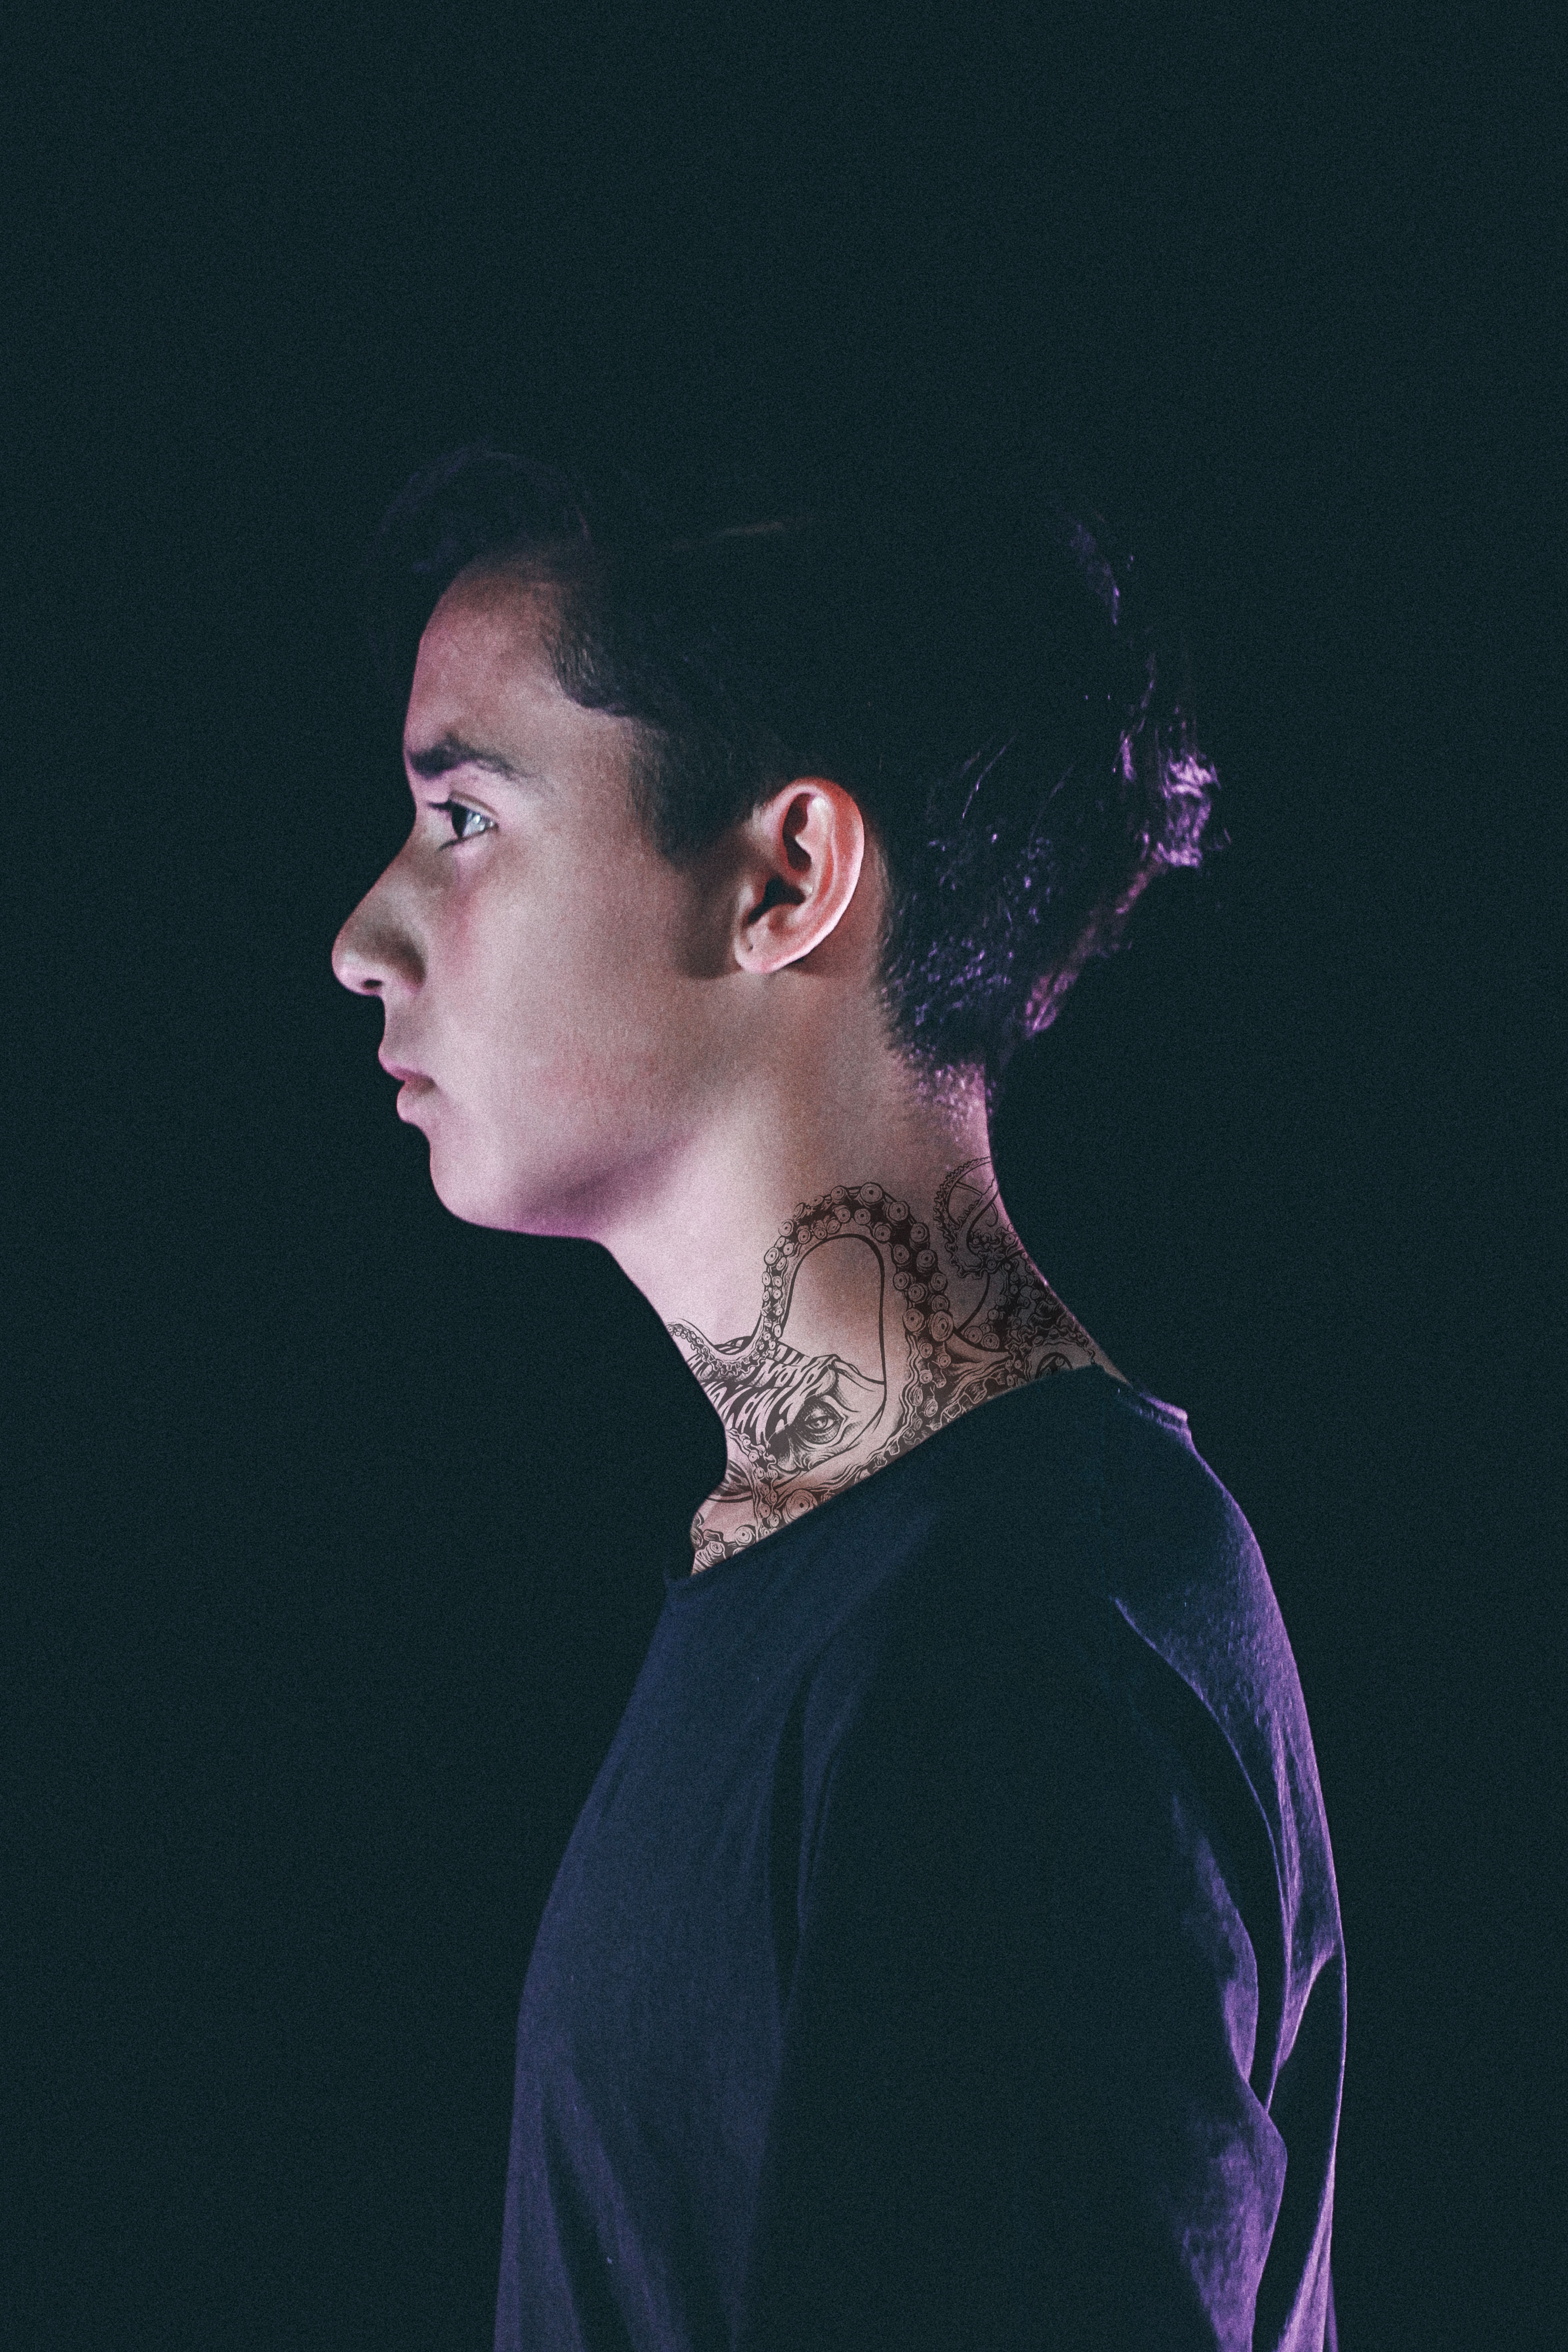
photography, singer, portrait, spring, darkness, blue, black, hairstyle, stage, singing, performing arts, photo shoot